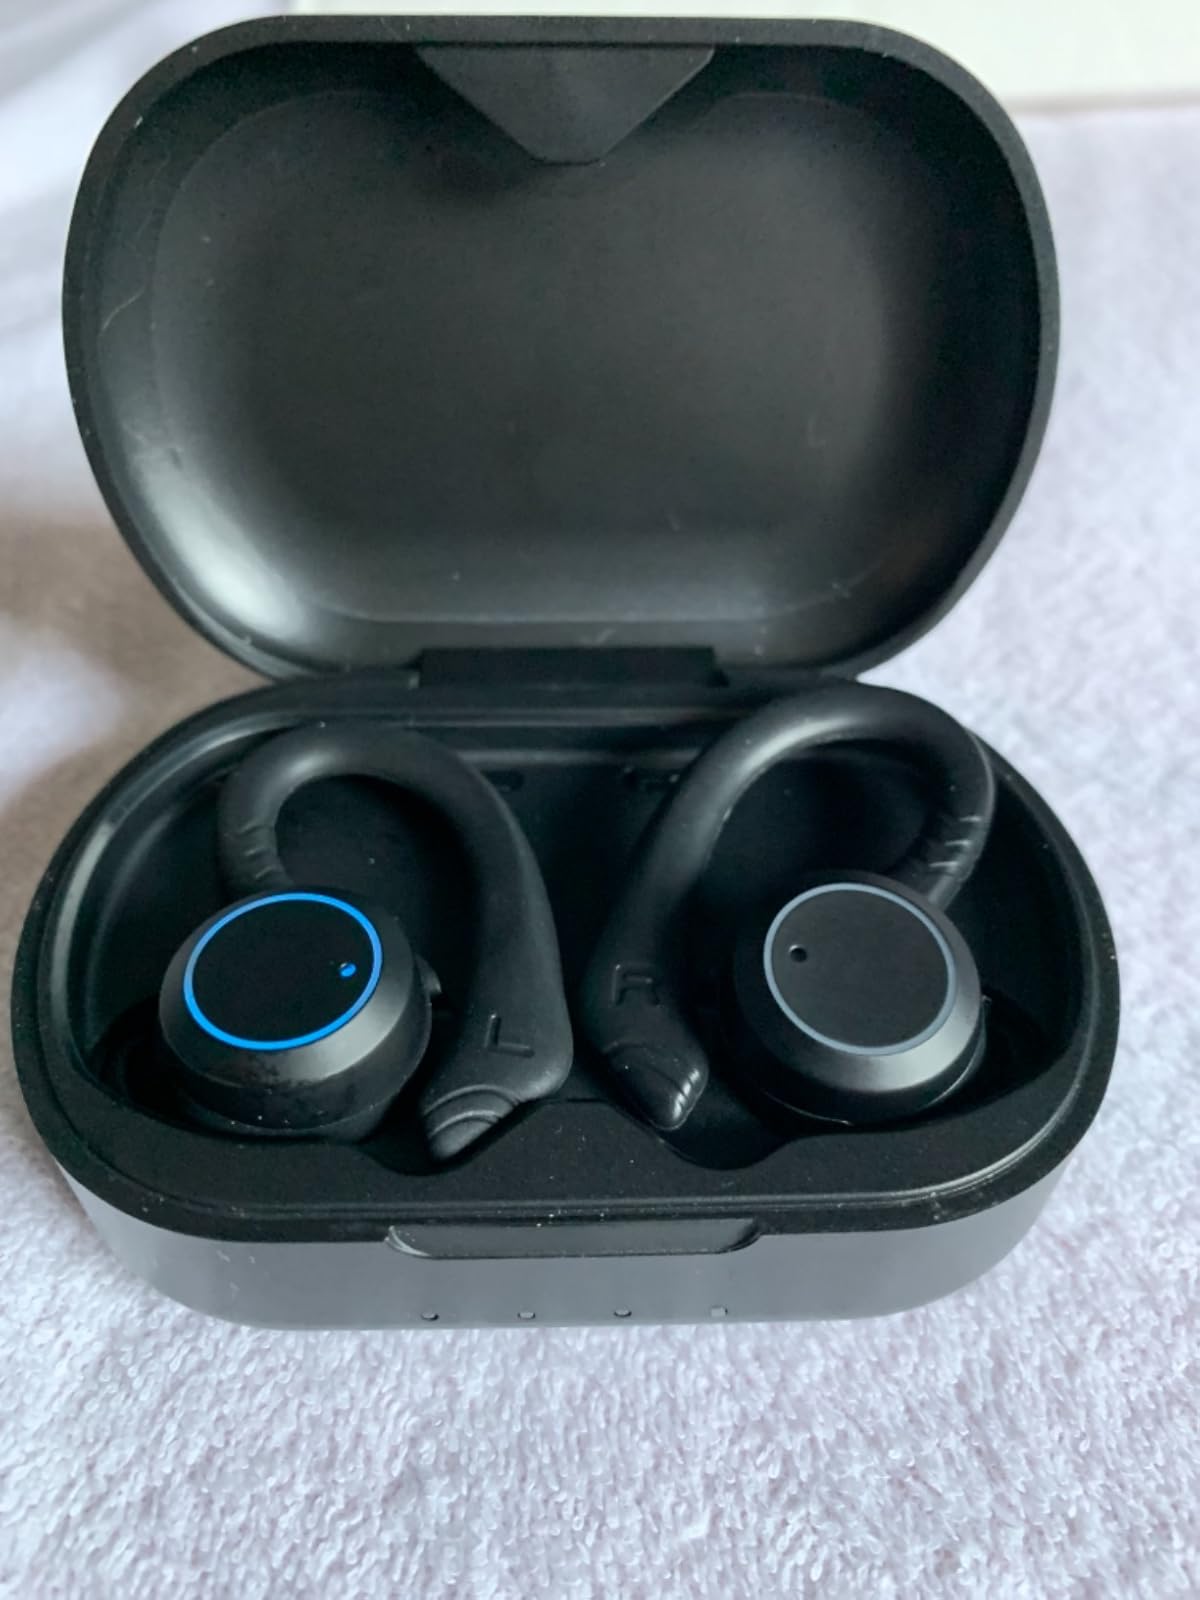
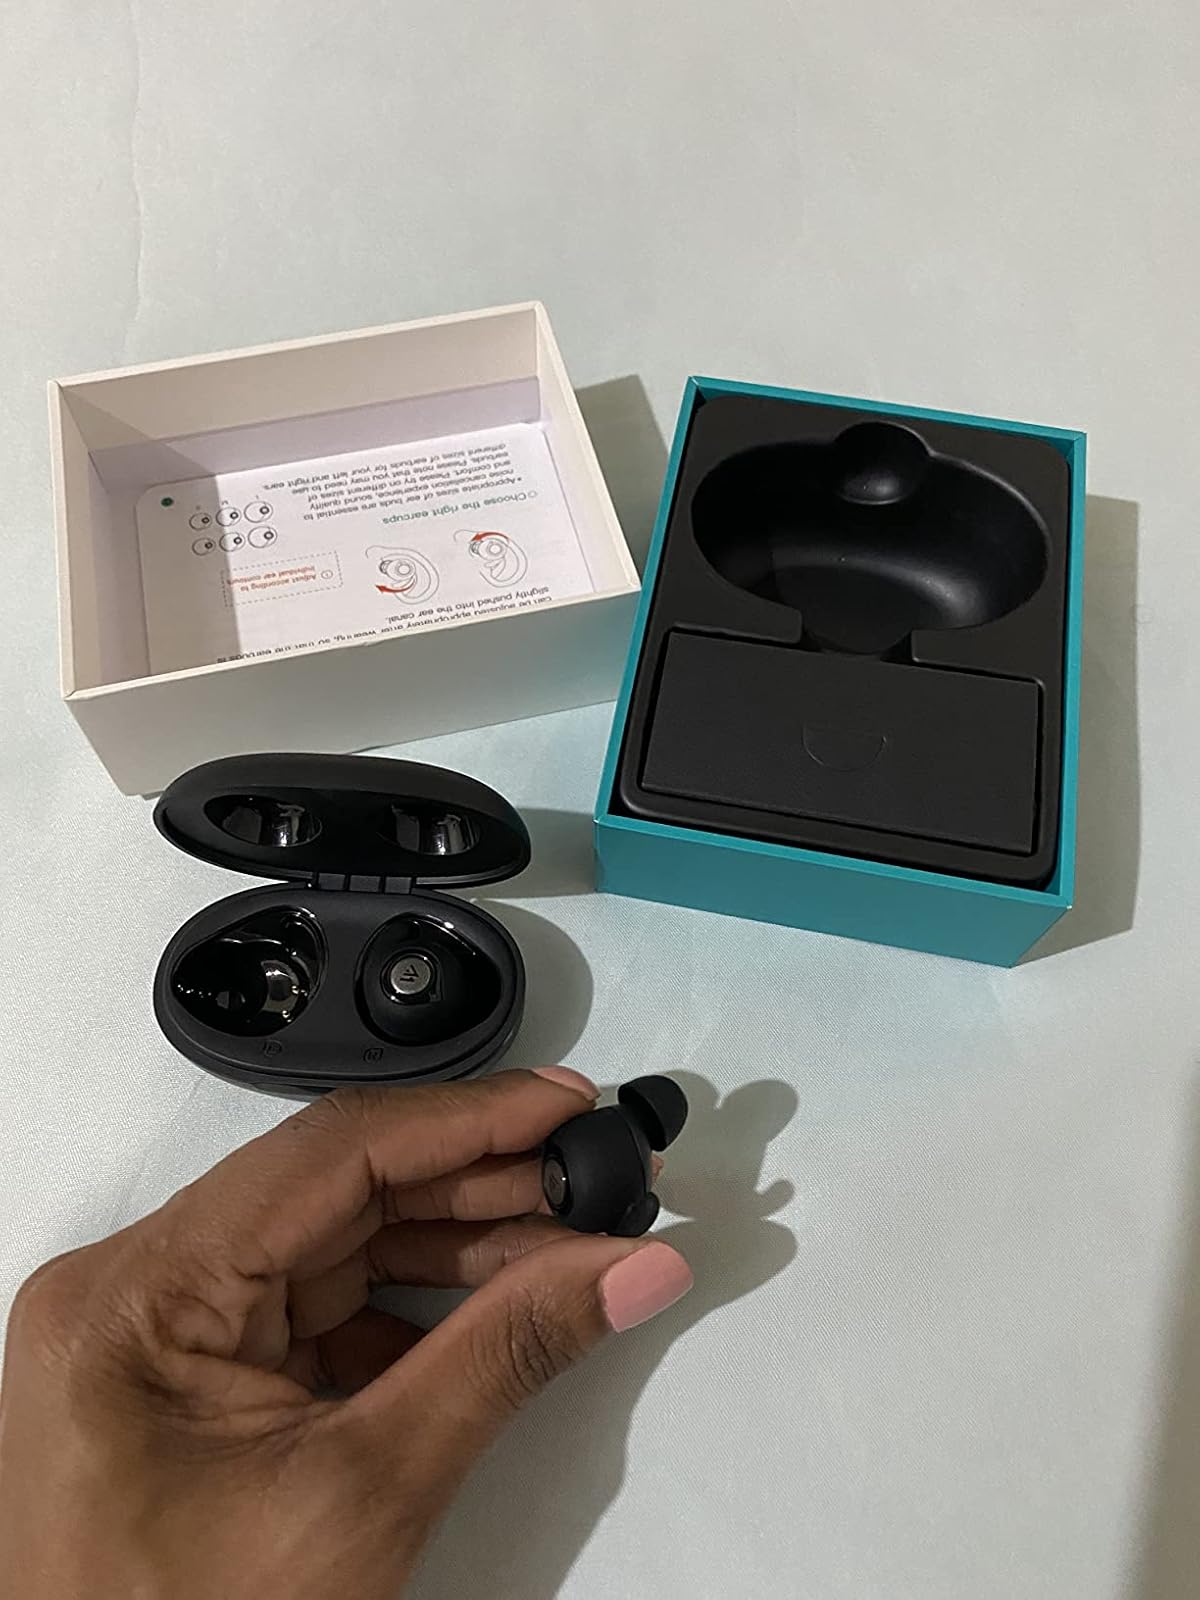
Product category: earbuds
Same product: no